Nikolay Vtorov

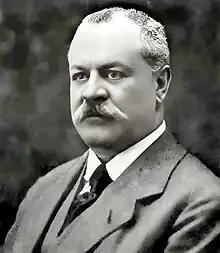
Vtorov in 1917

Nikolay Alexandrovich Vtorov (– 20 May 1918) was an industrialist from the Russian Empire. According to a 2006 Forbes study, which excluded the ruling House of Romanov, he held the title of Russia's wealthiest man on the eve of World War I, owning an estimated 60 million rubles in gold.